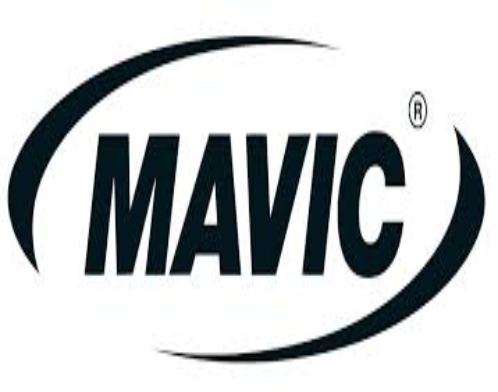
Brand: Mavic
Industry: Electronic